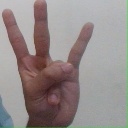
अक्षर: क्ष